Anitta (singer)

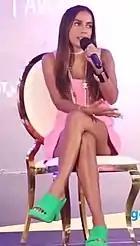
Anitta at the Coca-Cola Jeans parade in November 2014

Soon after reaching stardom, Anitta was described by the media as a sex symbol. In 2015, she was voted the sexiest woman by readers of VIP magazine. Anitta has expressed that by working "with the sensuality thing," her work is not always taken seriously by some critics and the public. She voiced her frustration, stating, "[...] people think you have no talent, no intelligence. I can be intelligent and have the desire to be sensual."